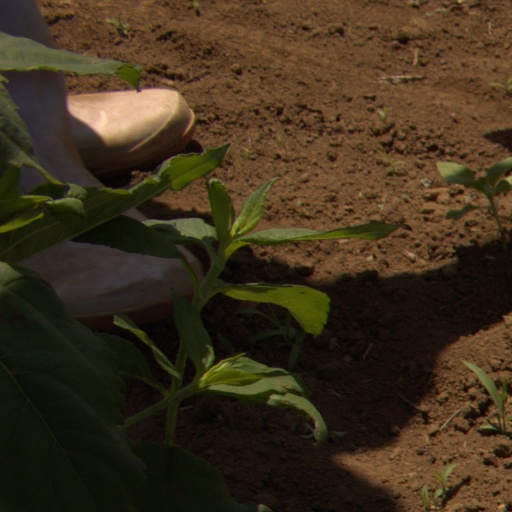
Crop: Jerusalem artichoke